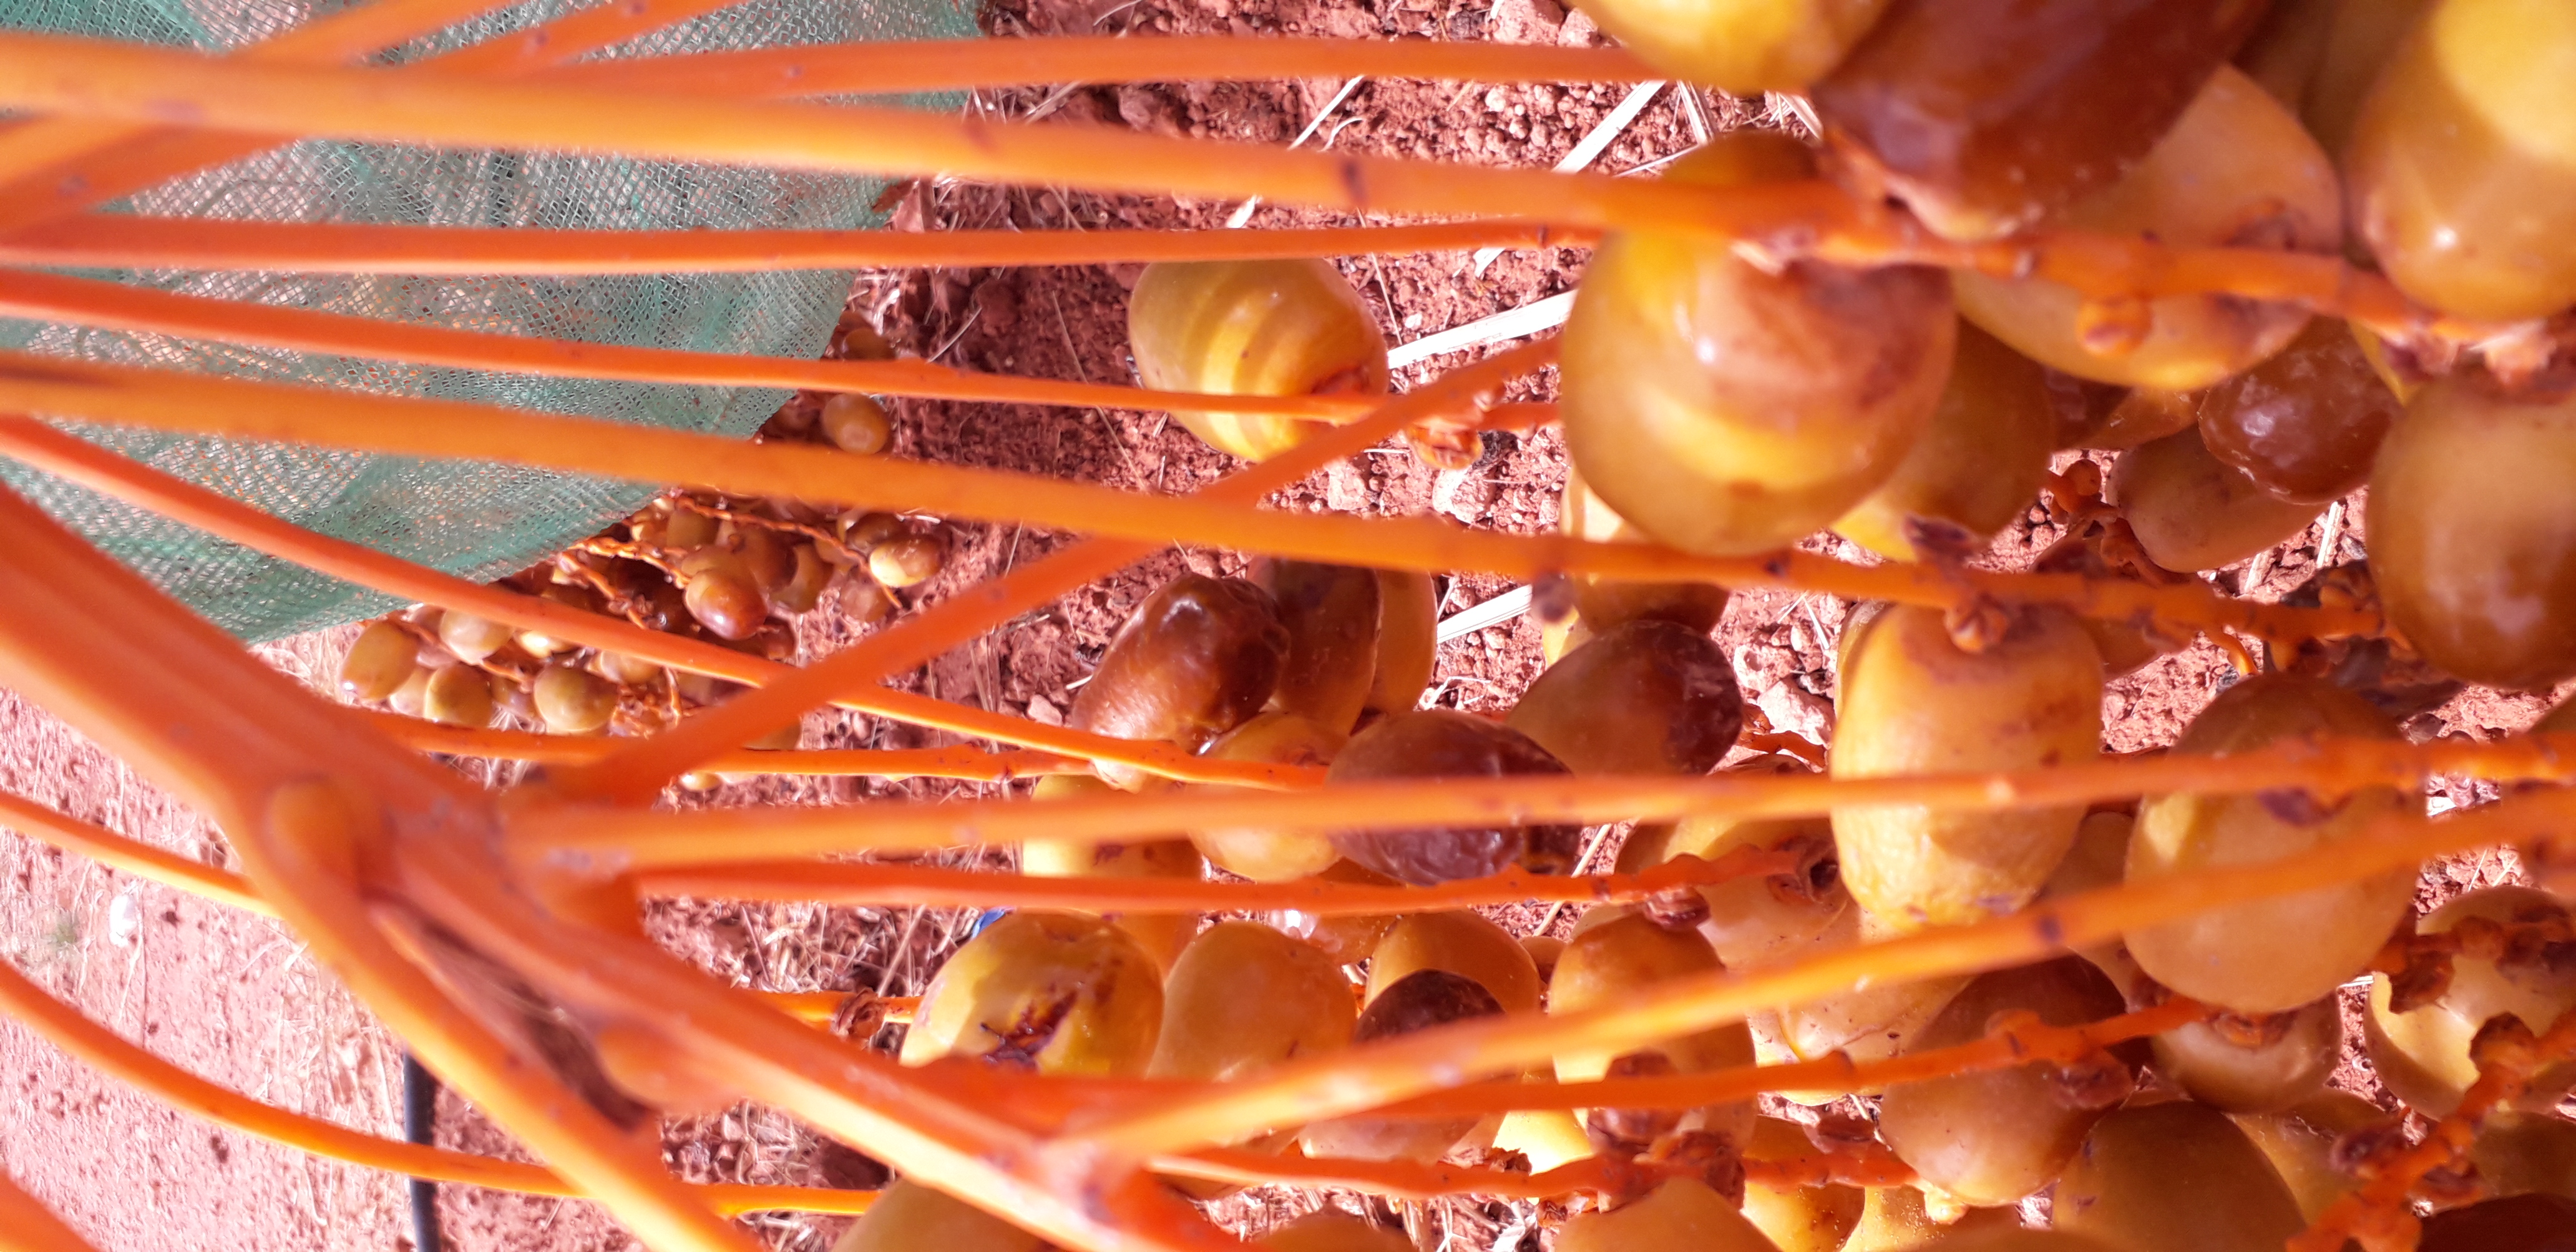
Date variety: Boufagous